Vacheron Constantin

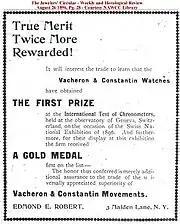

After François Constantin's death in 1854 and Jacques-Barthélemy Vacheron's death in 1863, the company was taken over by a series of heirs. At one point, the company was headed by two women. In 1862, Vacheron Constantin became a member of the Association for Research into non-magnetic materials.